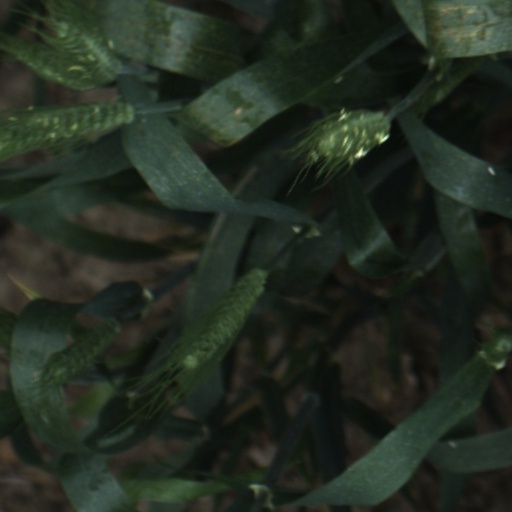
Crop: wheat